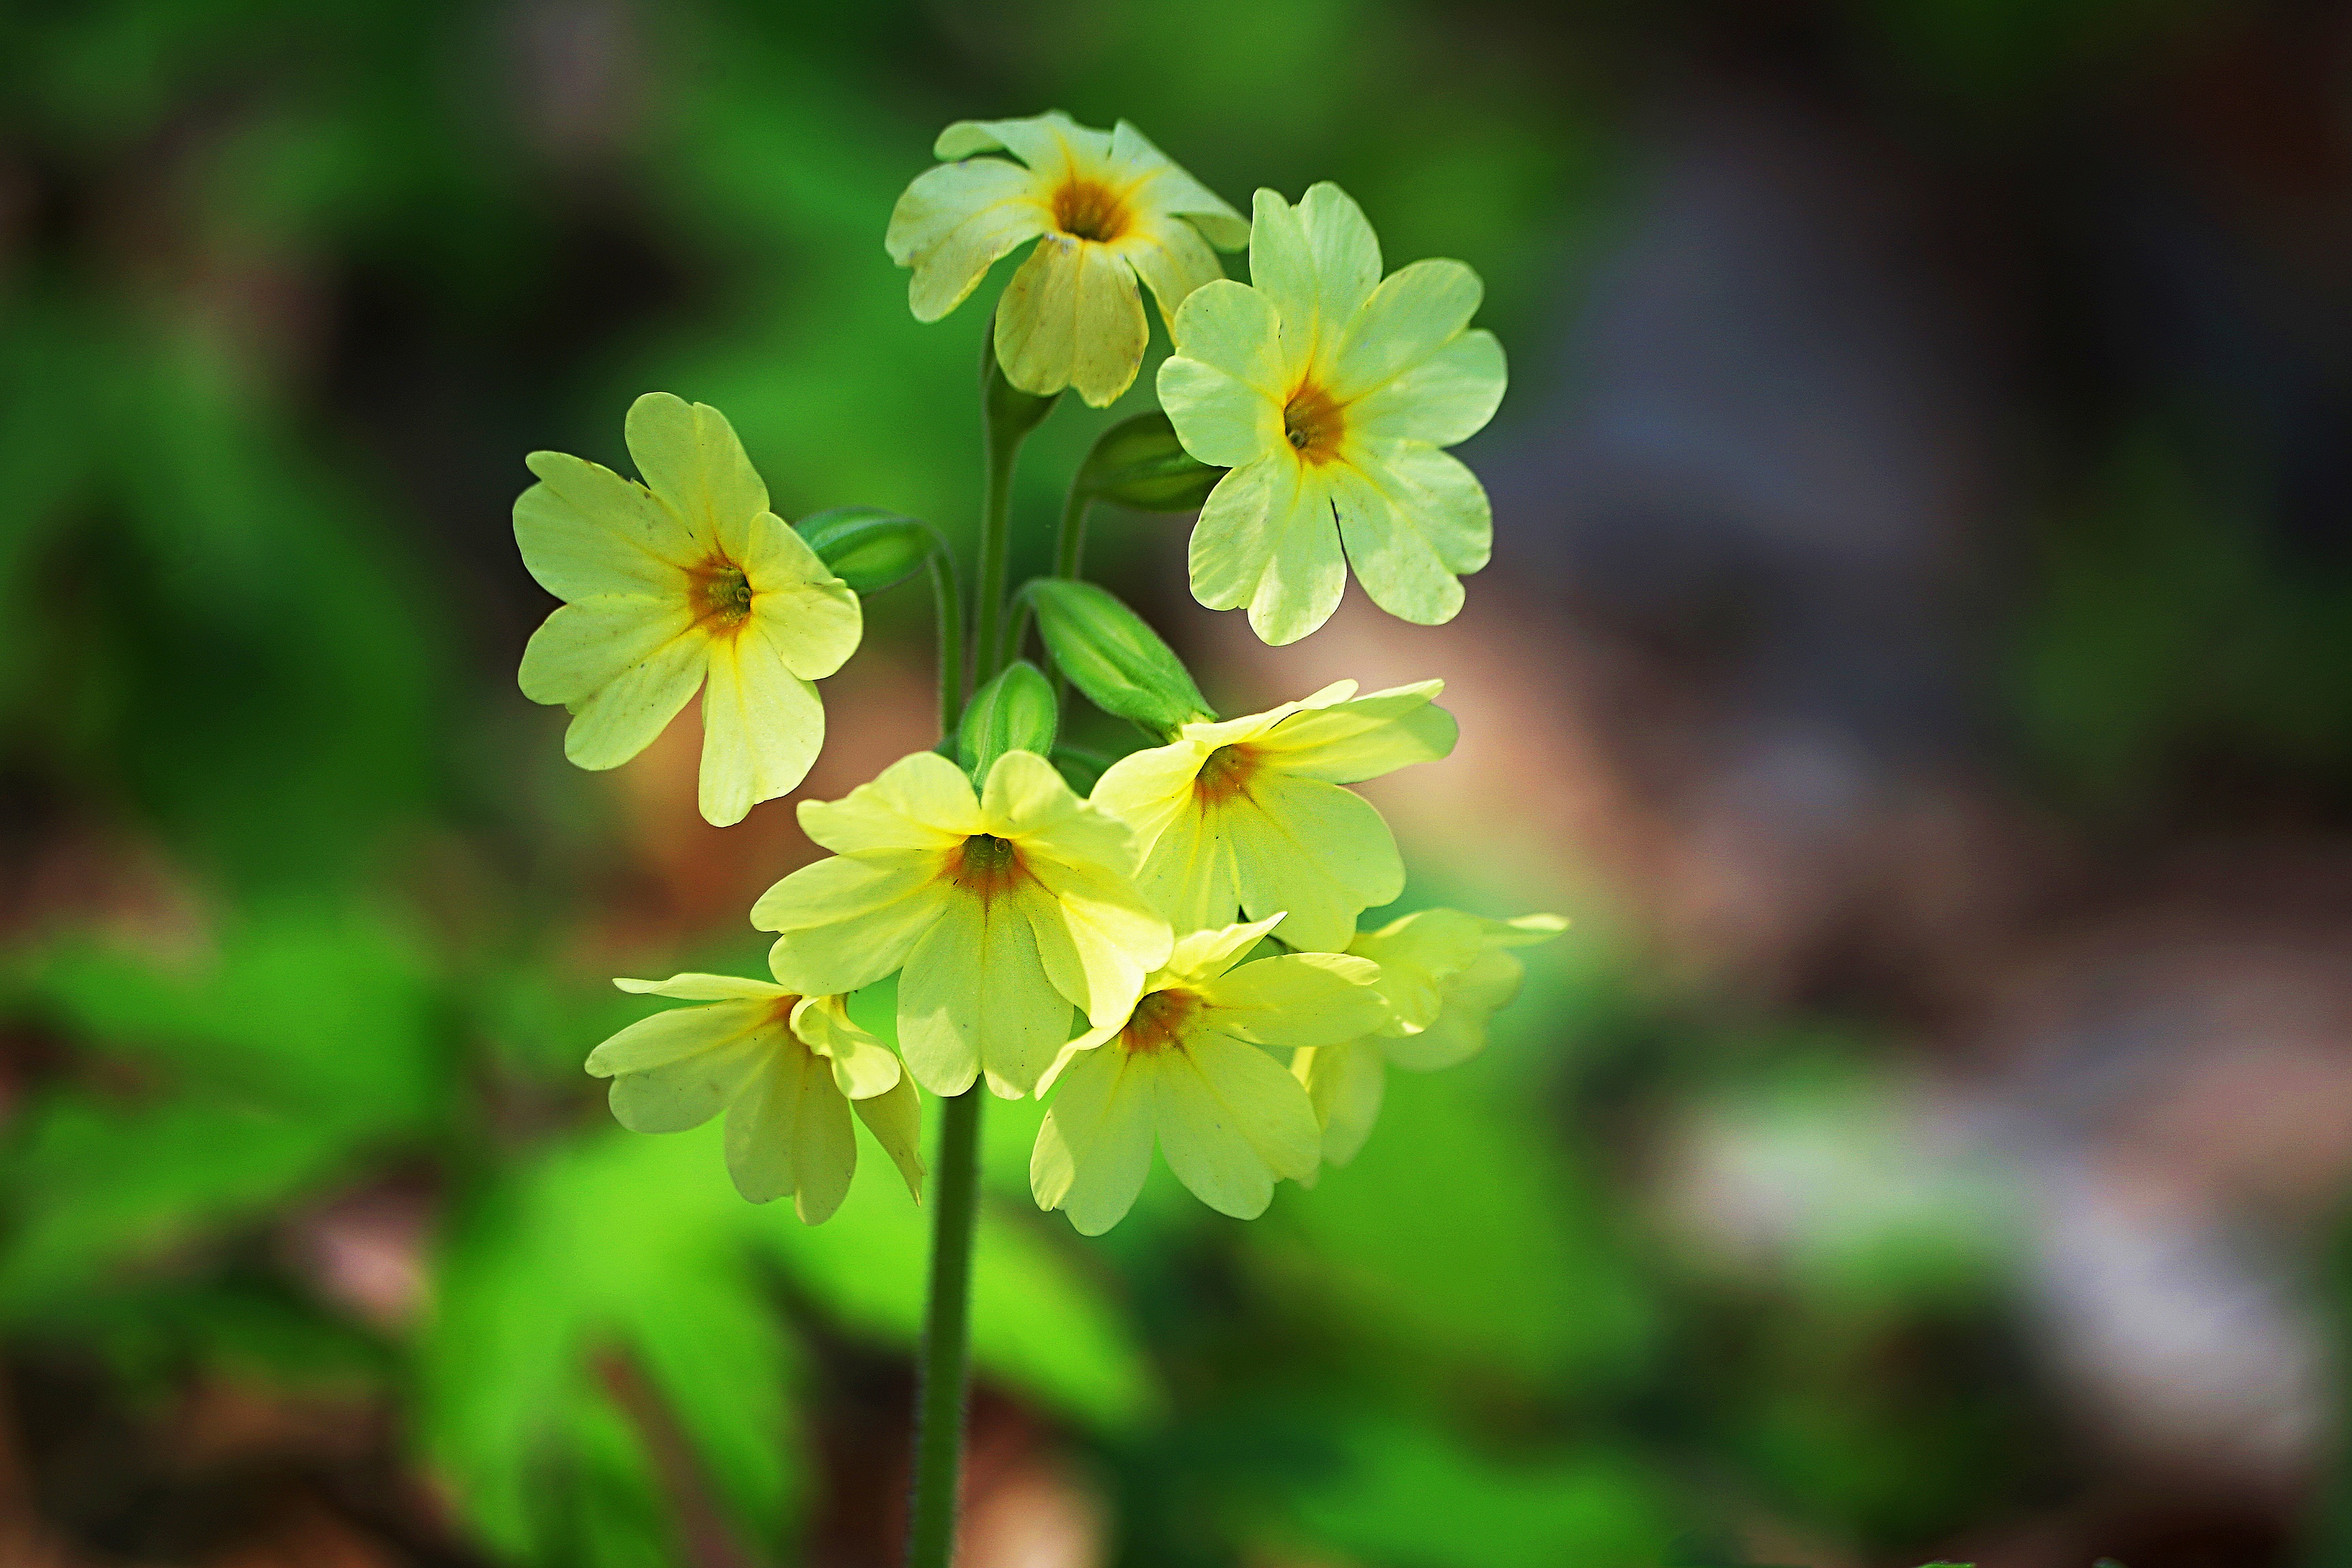
nature, blossom, plant, flower, spring, green, botany, yellow, flora, wildflower, primula, macro photography, flowering plant, land plant